Sky position (RA, Dec in degrees): 168.505, -0.3197
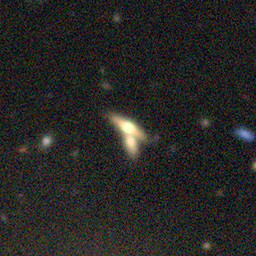
Galaxy morphology: Merging Galaxies